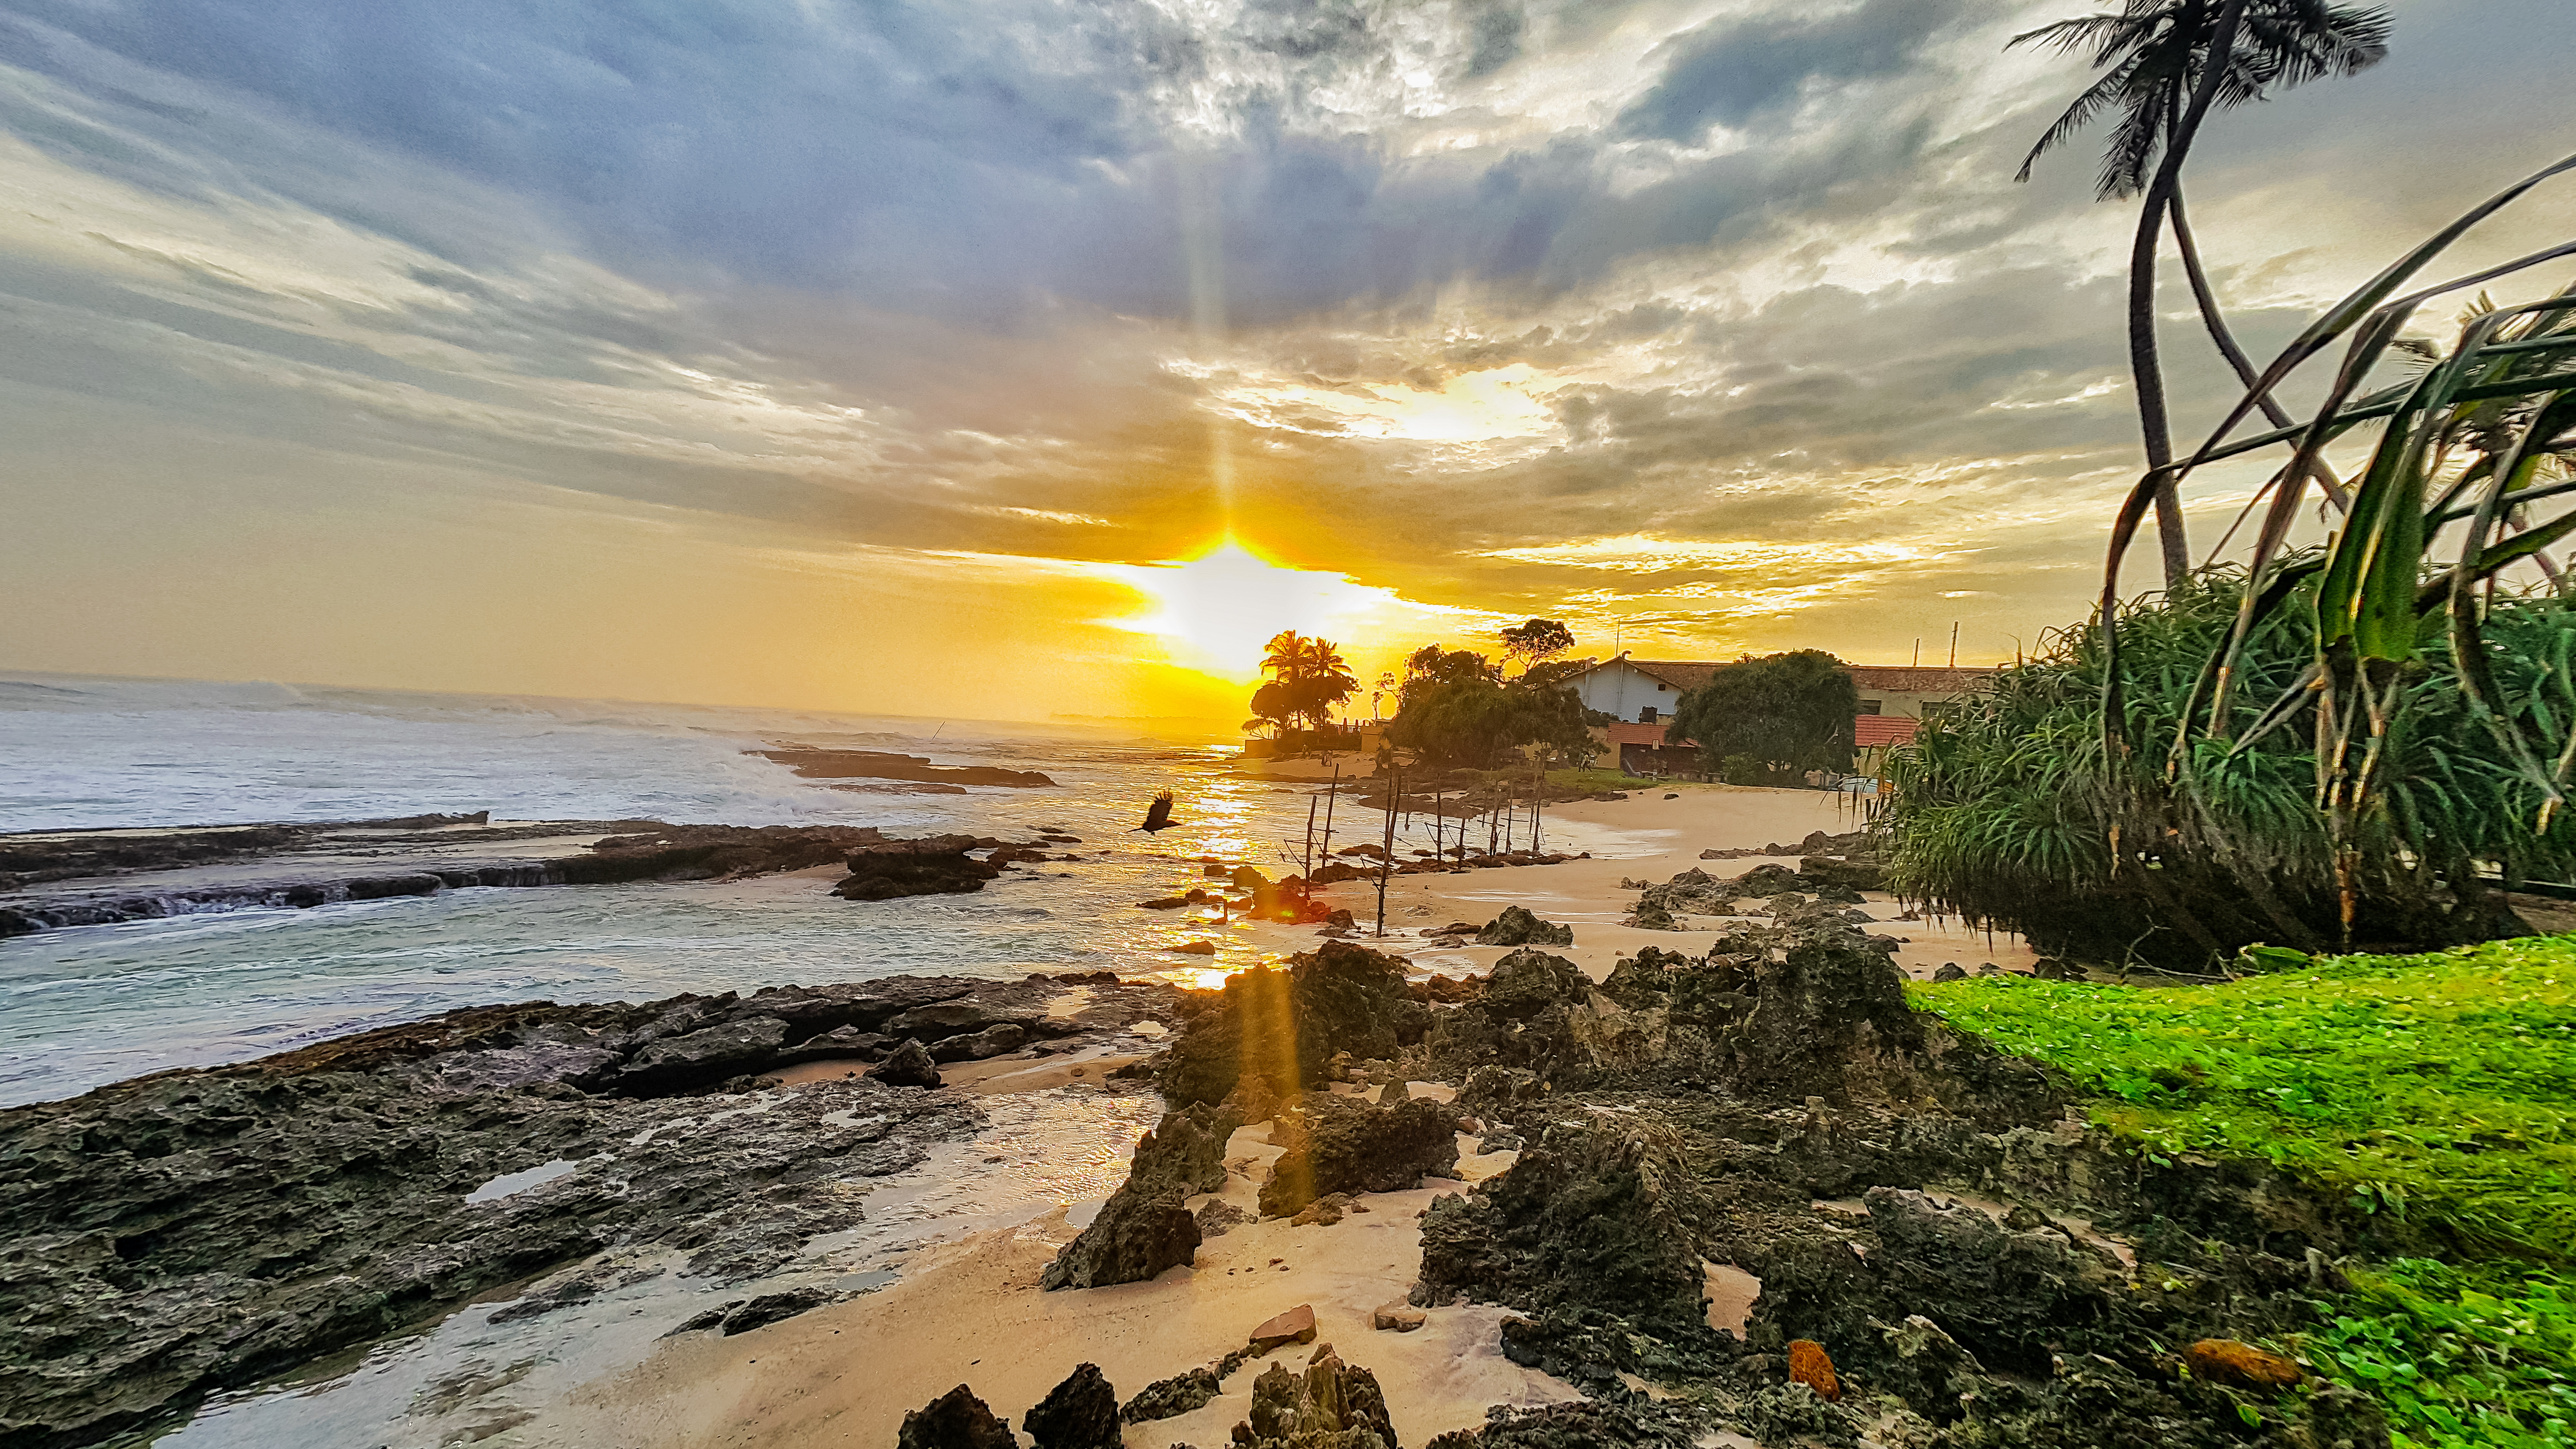
beach, sunset, sea, sun, nature, cloud, sky, water, plant, afterglow, natural landscape, dusk, tree, arecales, sunlight, sunrise, body of water, coastal and oceanic landforms, wood, bank, horizon, landscape, morning, headland, travel, calm, sand, wind wave, shore, palm tree, cumulus, dawn, leisure, caribbean, coast, tropics, evening, reflection, cape, rock, ocean, red sky at morning, bay, island, soil, wave, klippe, lake, tourism, inlet, vacation, attalea speciosa, cliff, promontory, hill, cove, sound, skerry